Fraser Colman

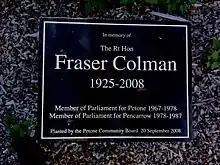
Plaque commemorating Colman

In 1977, Colman was awarded the Queen Elizabeth II Silver Jubilee Medal. He was appointed a member of the Privy Council in 1985, and in 1990 received the New Zealand 1990 Commemoration Medal. In the 1992 New Year Honours, Colman was made a Companion of the Queen's Service Order for public services. His wife, Noeline, had previously been appointed a Companion of the Queen's Service Order for community service in the 1987 Queen's Birthday Honours.